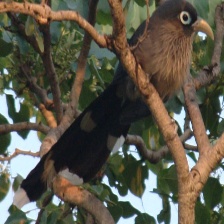
Species: BLUE MALKOHA
Scientific name: CEUTHMOCHARES AEREUS